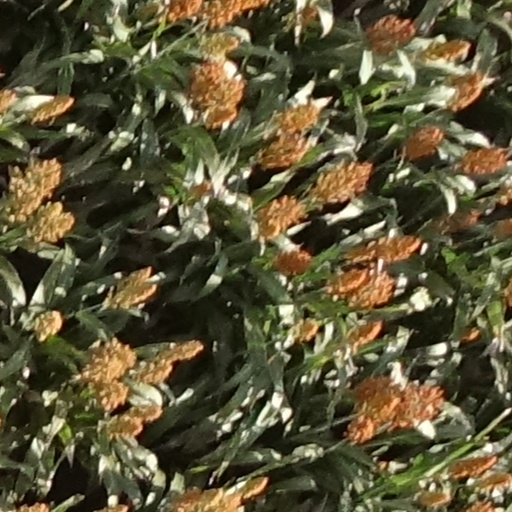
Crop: sorghum